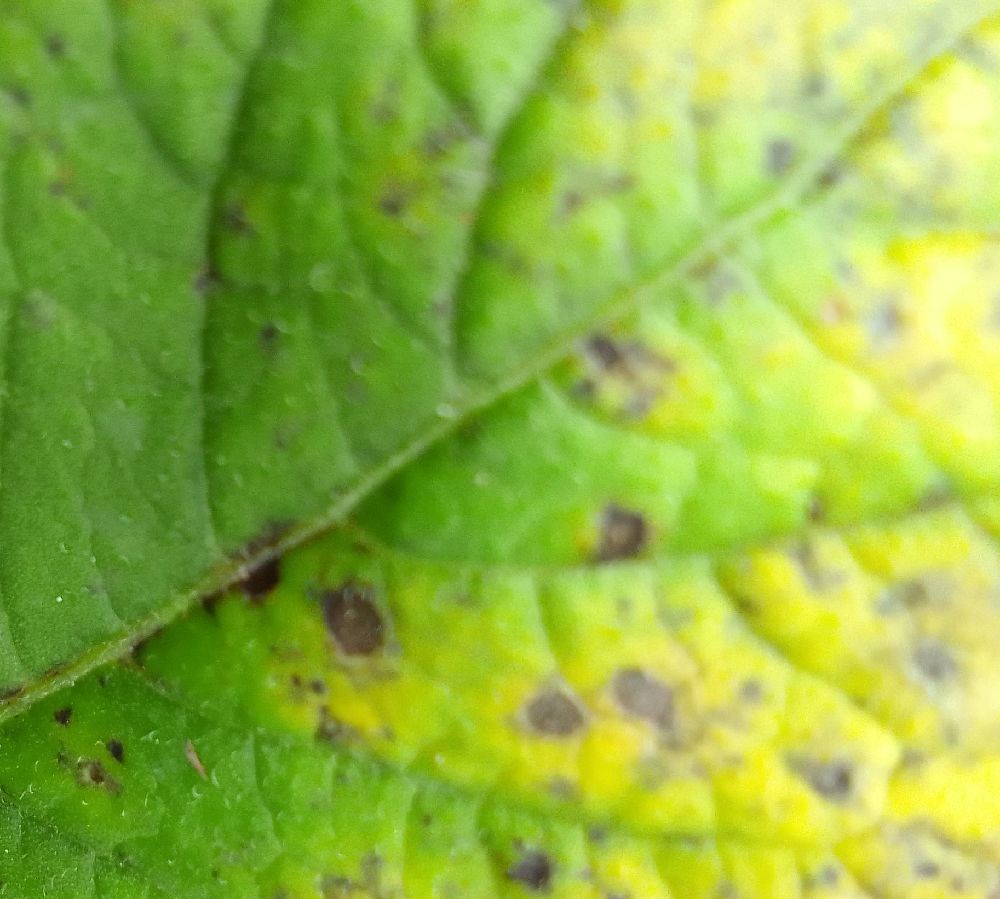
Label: Early blight